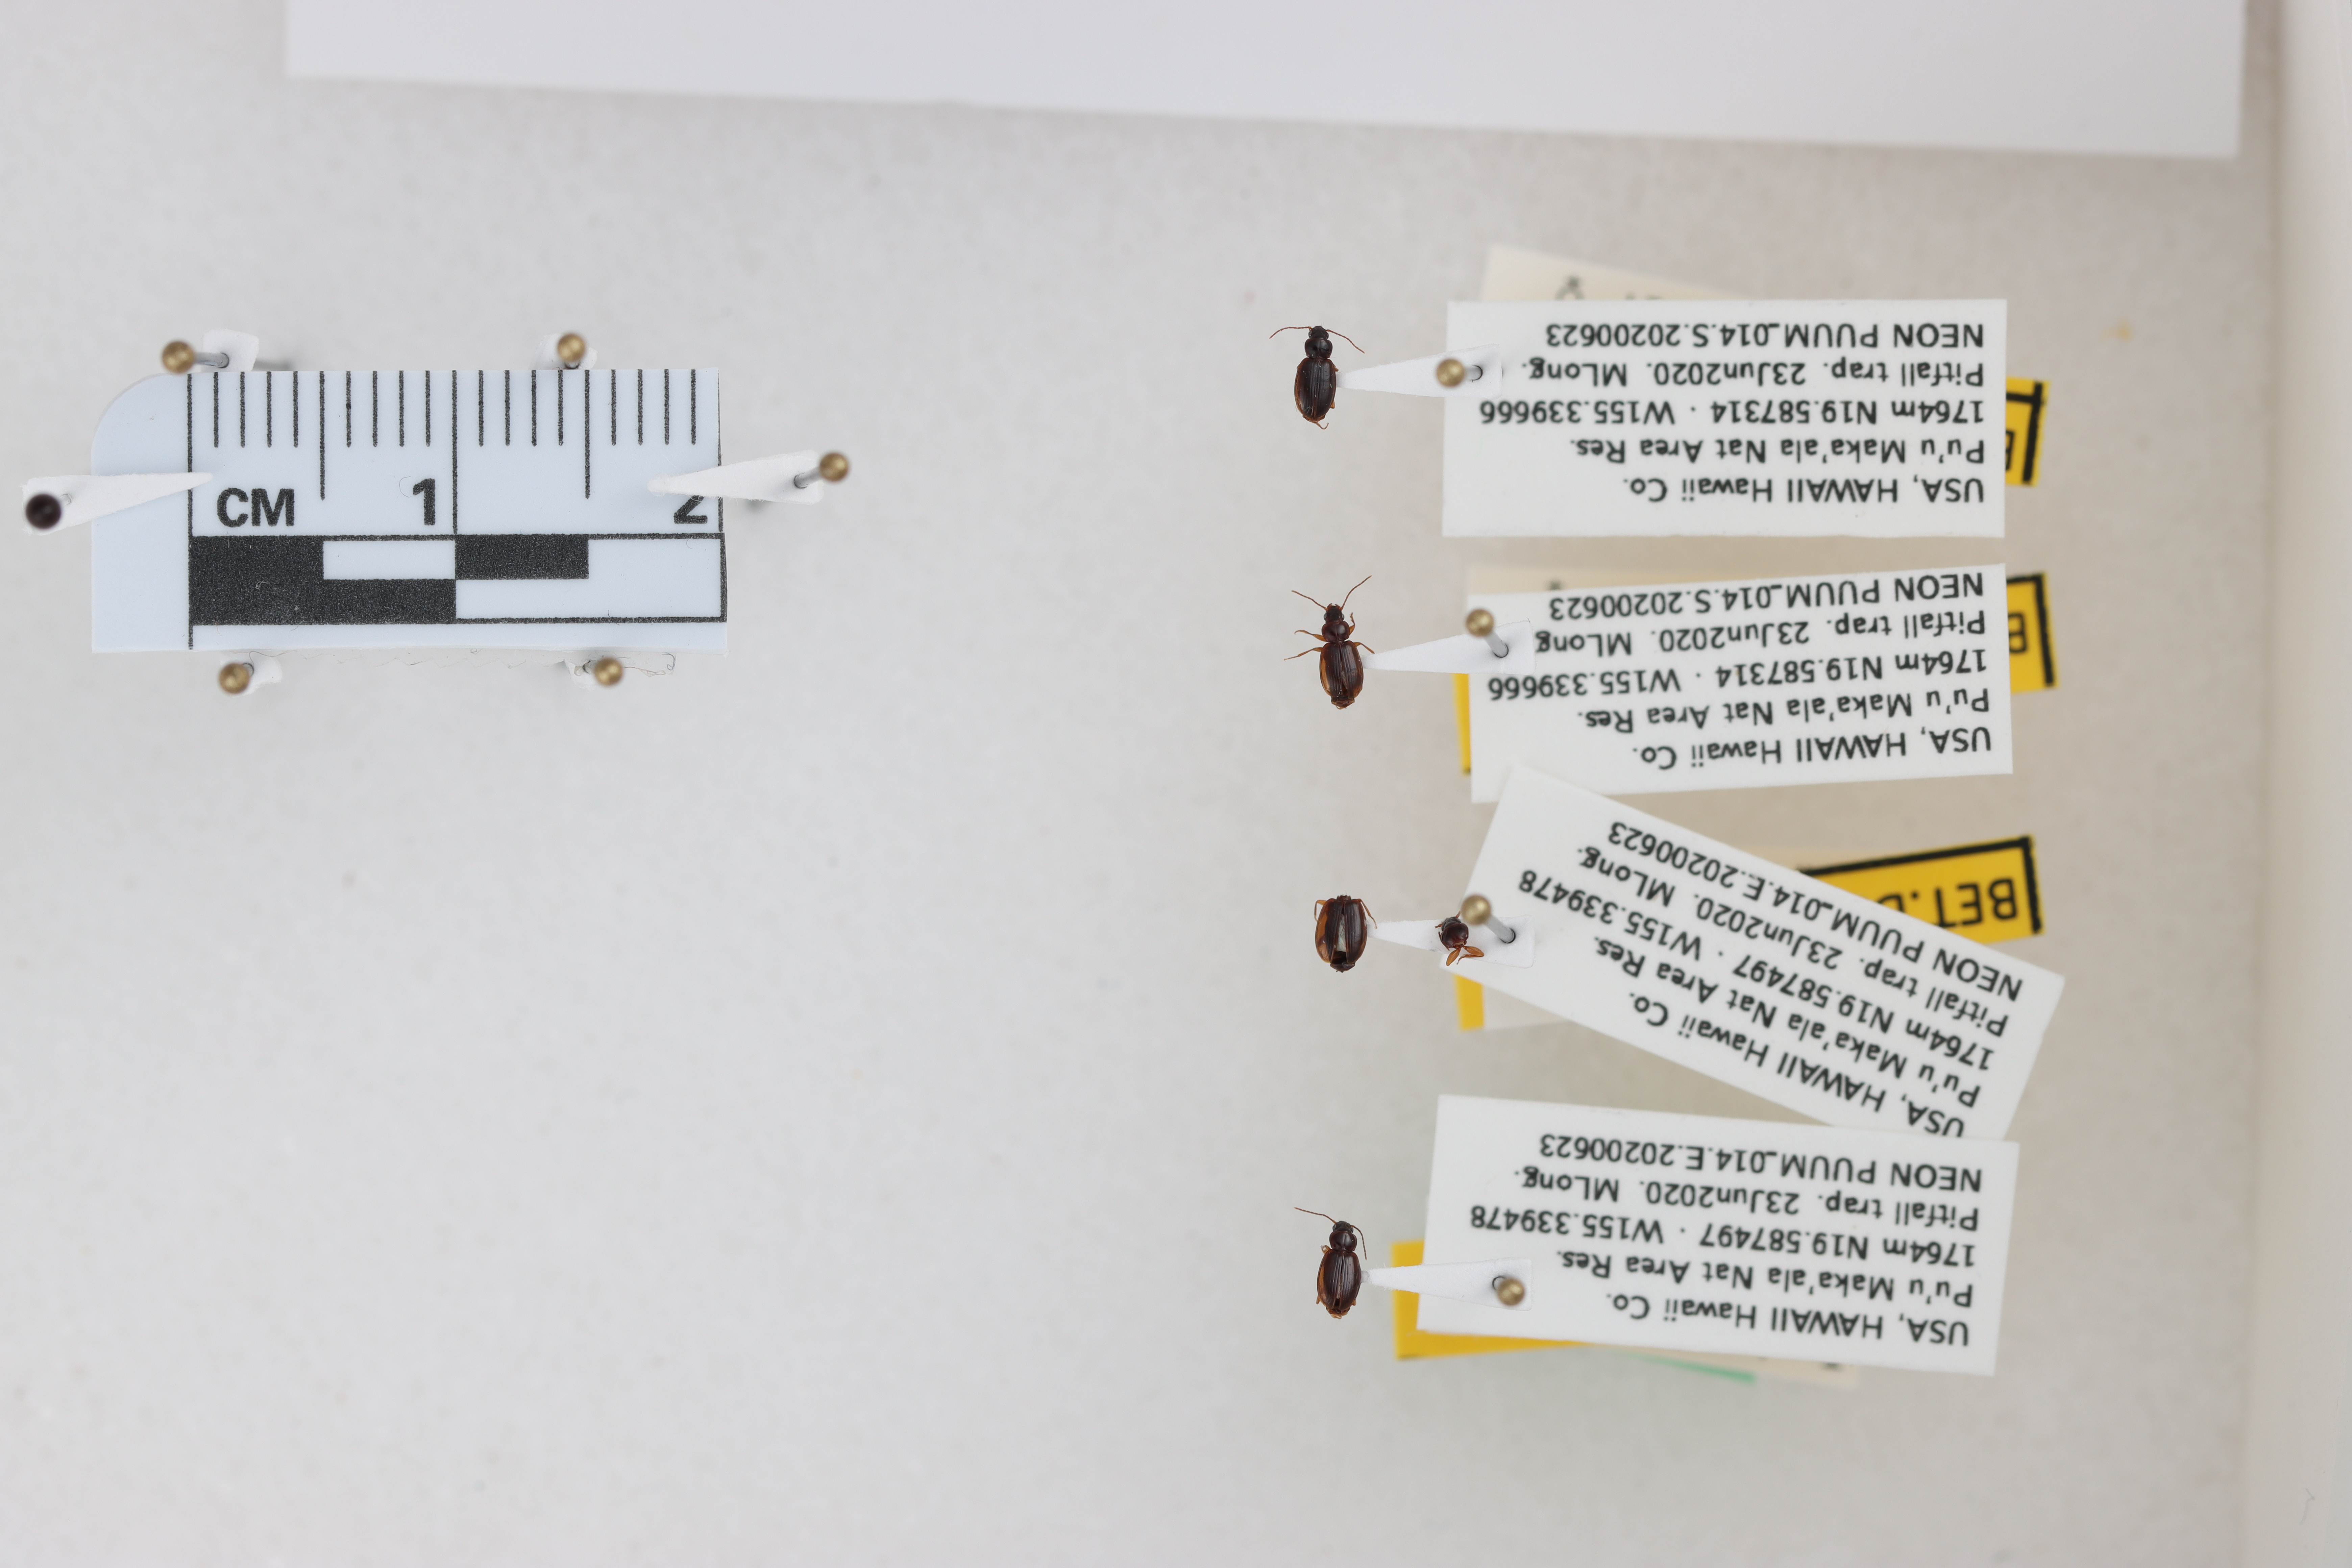
Beetle 1 — elytra length: 0.227 cm, elytra max width: 0.155 cm, basal pronotum width: 0.082 cm

Beetle 2 — elytra length: 0.216 cm, elytra max width: 0.15 cm, basal pronotum width: 0.082 cm

Beetle 3 — elytra length: 0.24 cm, elytra max width: 0.164 cm, basal pronotum width: 0.086 cm

Beetle 4 — elytra length: 0.219 cm, elytra max width: 0.156 cm, basal pronotum width: 0.083 cm